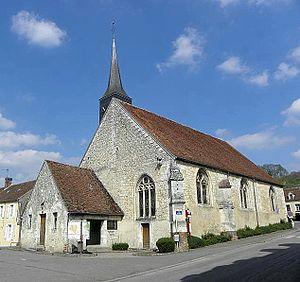
Église de La Chapelle-Montligeon (61).
La Chapelle-Montligeon est une commune française, située dans le département de l'Orne en région Normandie, peuplée de 520 habitants.